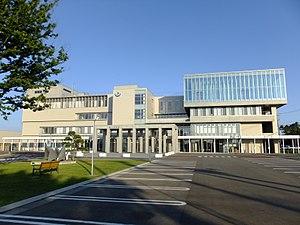
Katagami est une municipalité ayant le statut de ville, dans la préfecture d'Akita, au Japon.